Syracuse Orange football

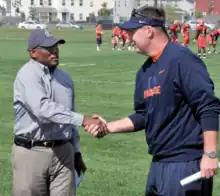
Coach Doug Marrone and Hall of Fame RB Floyd Little during training camp at Fort Drum, located in Jefferson County, New York

Dick MacPherson was hired as the head coach in 1981 and after several mediocre seasons, fans wanted MacPherson fired, coining the phrase, "Sack Mac".